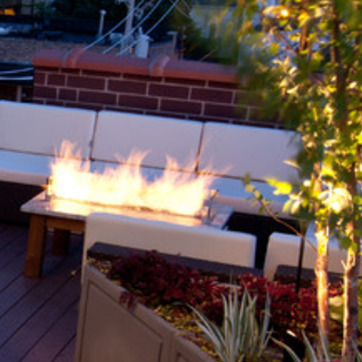
Material: other